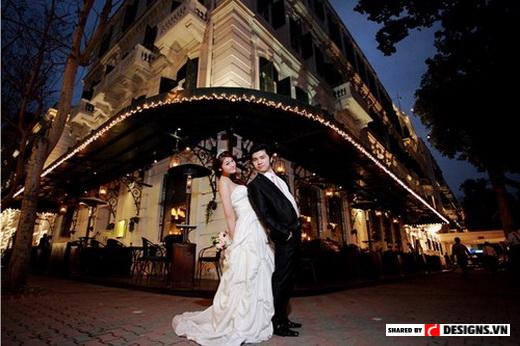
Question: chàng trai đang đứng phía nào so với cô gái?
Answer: chàng trai đang đứng phía trước cô gái